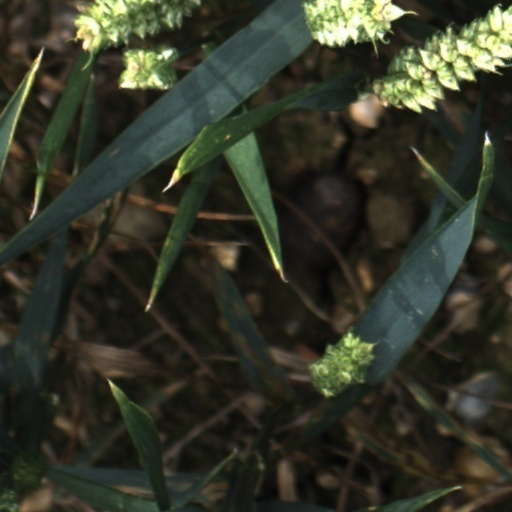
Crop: wheat